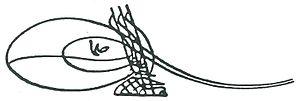
La liste des sultans de l'Empire ottoman réunit les trente-six souverains de l'Empire ottoman, de sa fondation à la fin du XIIIᵉ siècle à sa disparition au début du XXᵉ siècle. Ils appartiennent tous à la dynastie ottomane, issue du fondateur de l'empire, Osman. À partir de 1517, ils détiennent également le titre de calife.